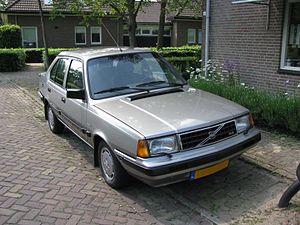
Volvo Cars / Modeller / Efterkrigsmodeller
Volvo 340 (1976–1991)
Volvo Cars eller Volvo Personvagnar AB er en svensk personbilfabrikant. Volvo Cars var oprindeligt et datterselskab af Volvo-koncernen, frem til det i 1999 blev solgt til Ford Motor Company. Personbilsfabrikanten og dens tidligere moderselskab har siden da, med undtagelse af forskellige sponsorater og deres fælles brug af varemærket som forvaltes af Volvo Trade Mark Holding, arbejdet komplet uafhængigt af hinanden, men har dog stadigvæk hver deres hovedsæde på den samme grund i Göteborg.